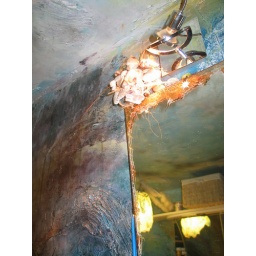
wall painting in bathroom with decorated mirror